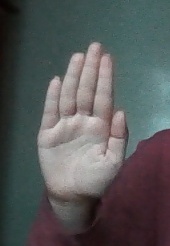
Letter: seen